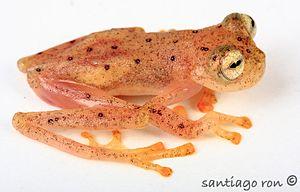
Nymphargus anomalus est une espèce d'amphibiens de la famille des Centrolenidae.